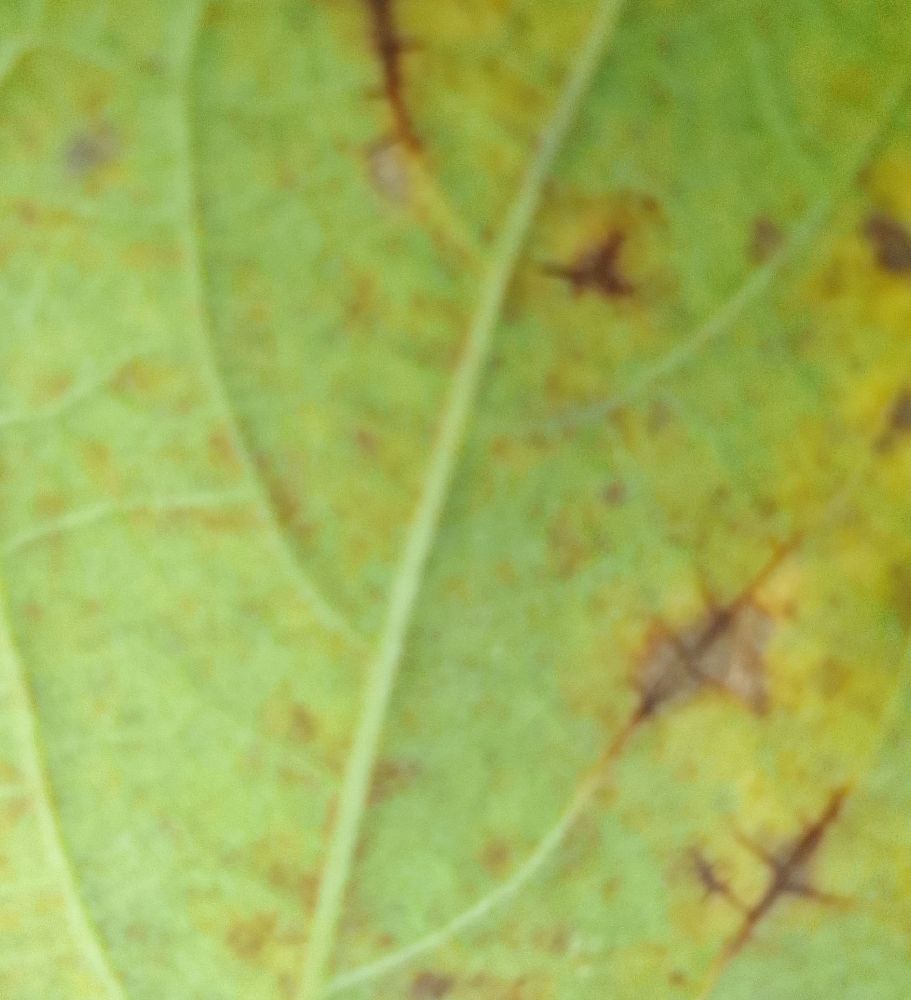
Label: anthracnose